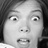
Emotion: surprise